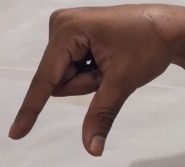
ASL sign: Q